Richard F. Lack

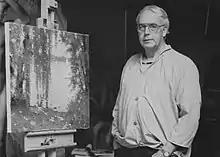
Richard F. Lack

Richard Frederick Lack (March 26, 1928 - September 22, 2009) was an American artist, educator, and writer. He is known for his work in all major genres of traditional art and is considered the 'father of the atelier movement in America'. He founded Atelier Lack in 1969 to train students interested in learning the skills necessary to create fine representational art, and he initiated the use of the term “Classical Realism” as an artistic designation. He trained over 90 artists who taught or opened ateliers.